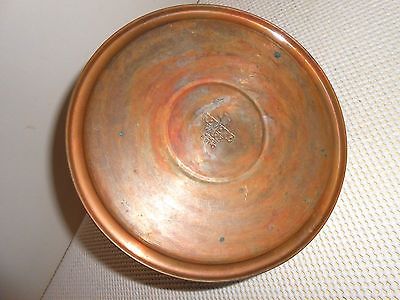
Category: kettle